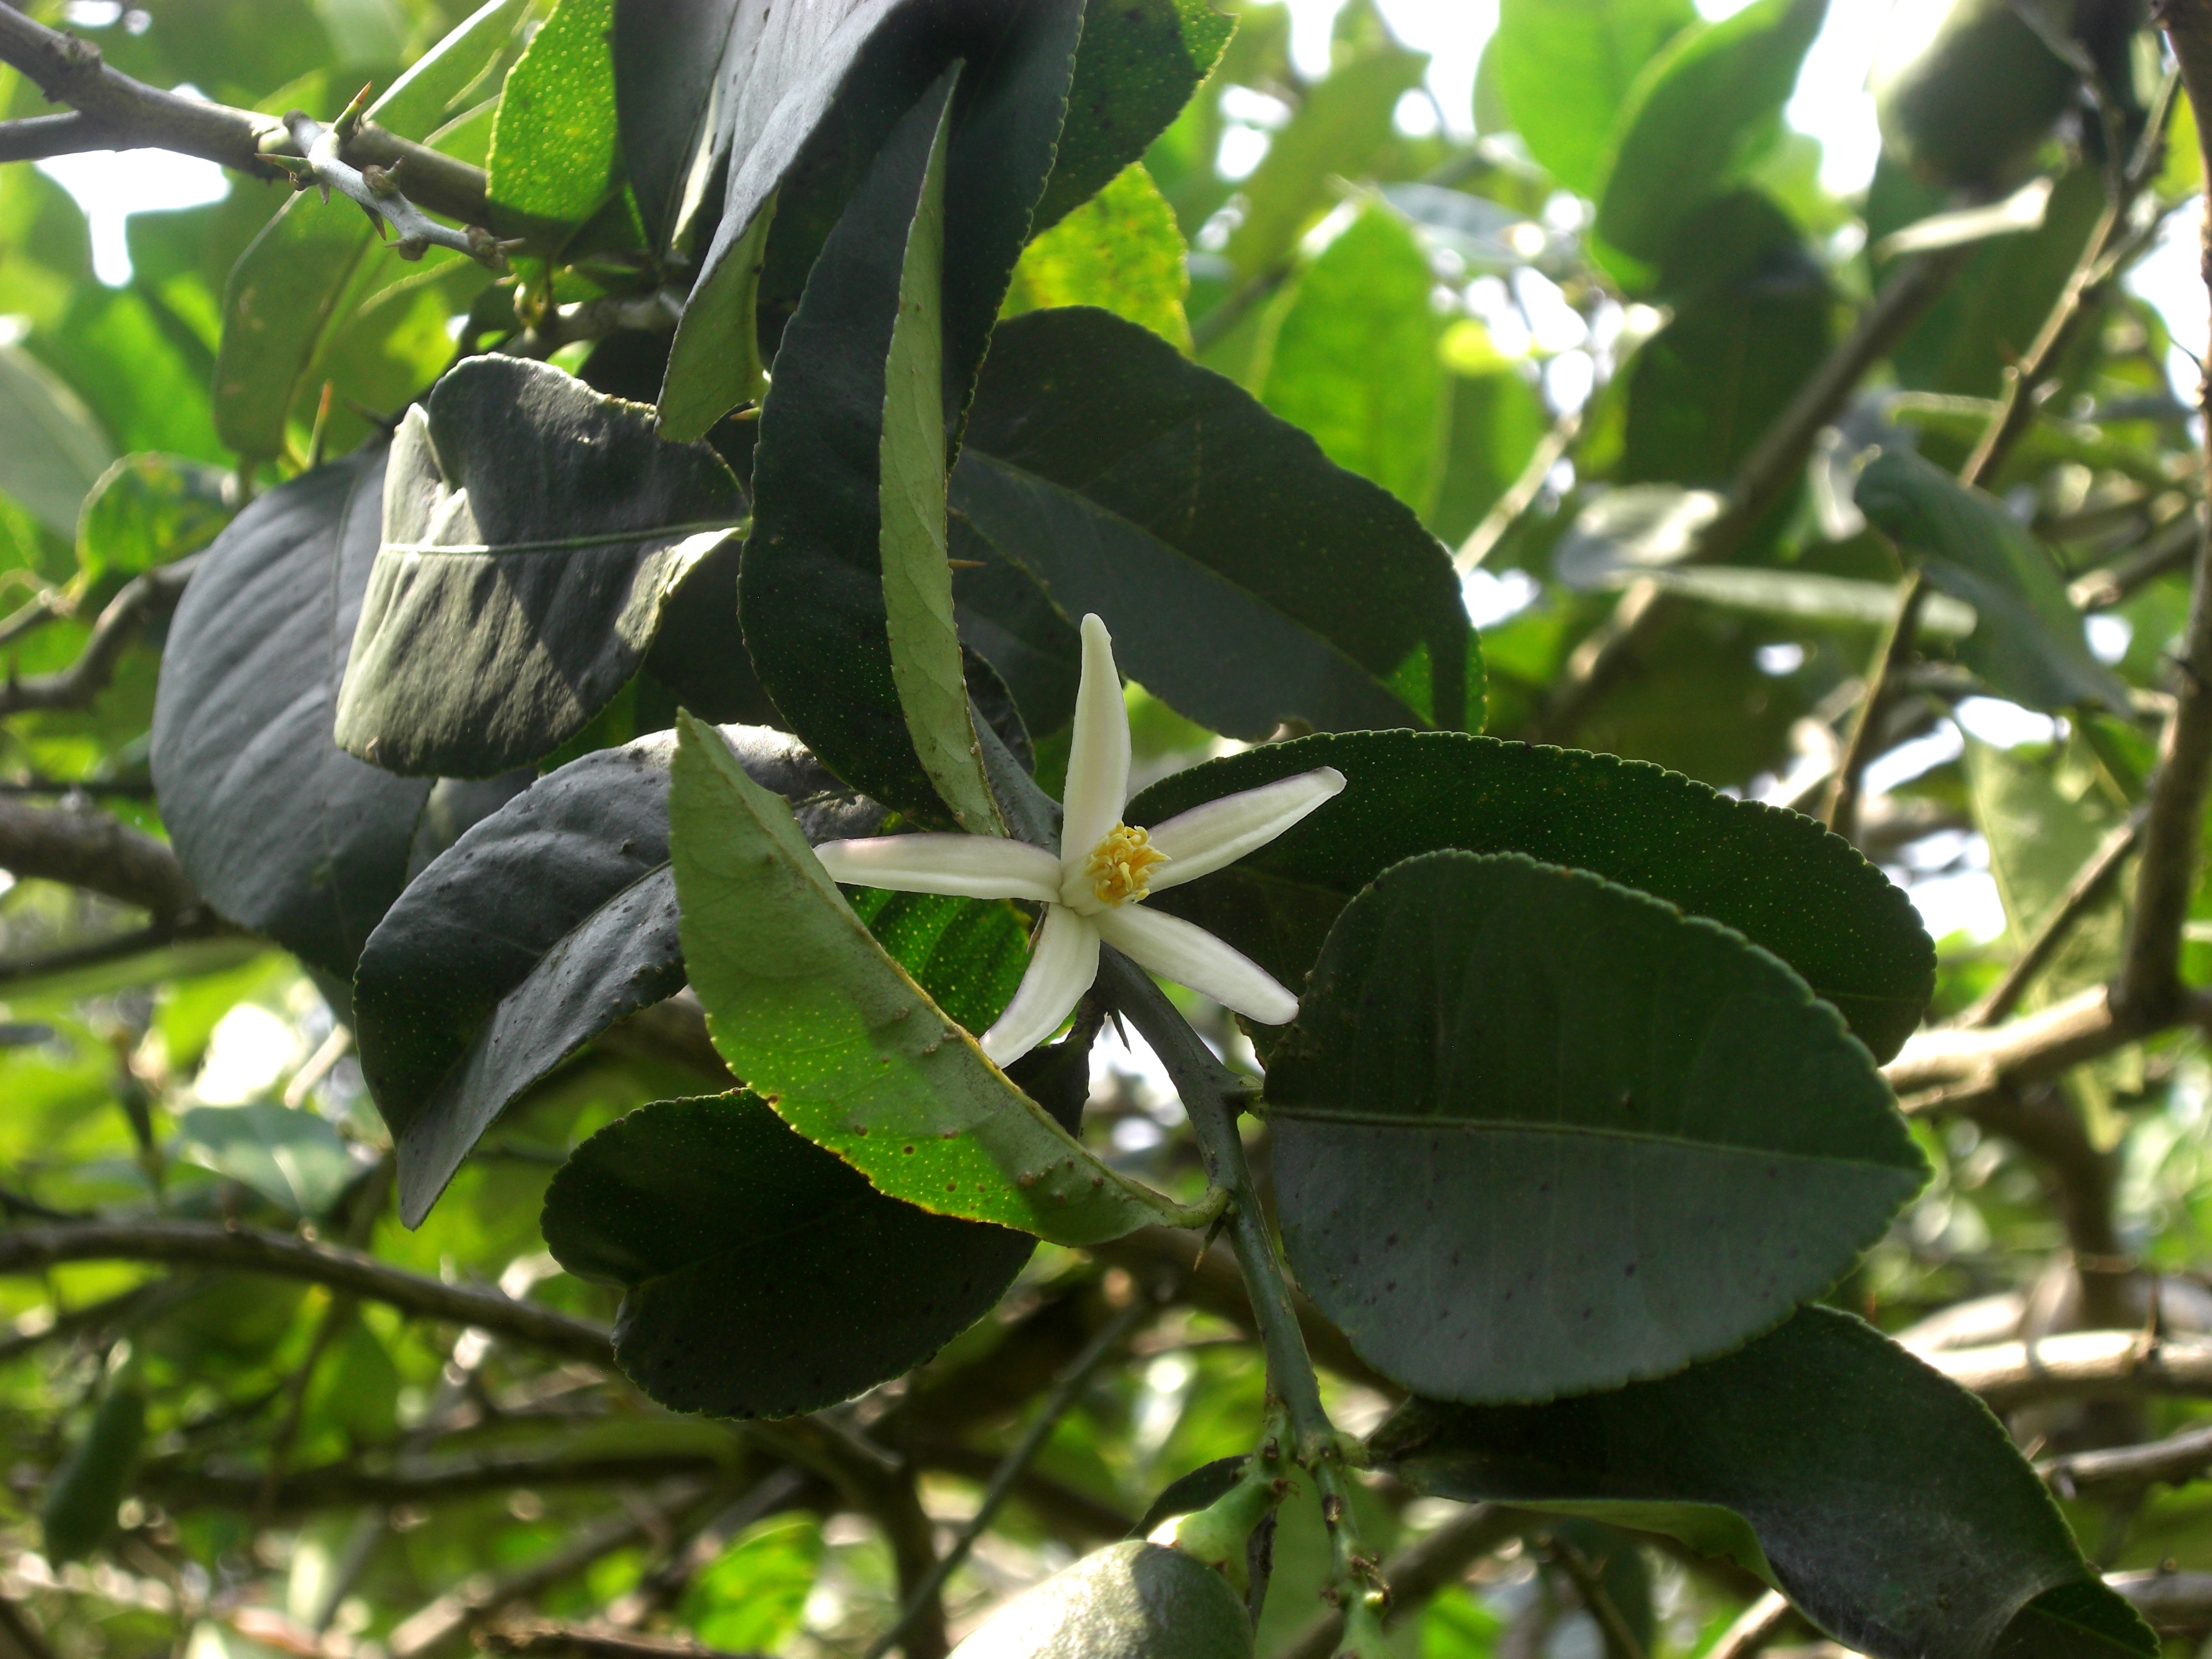
tree, nature, branch, plant, fruit, leaf, flower, food, green, produce, natural, evergreen, botany, flora, lemon, shrub, flowering plant, land plant, lemon flower